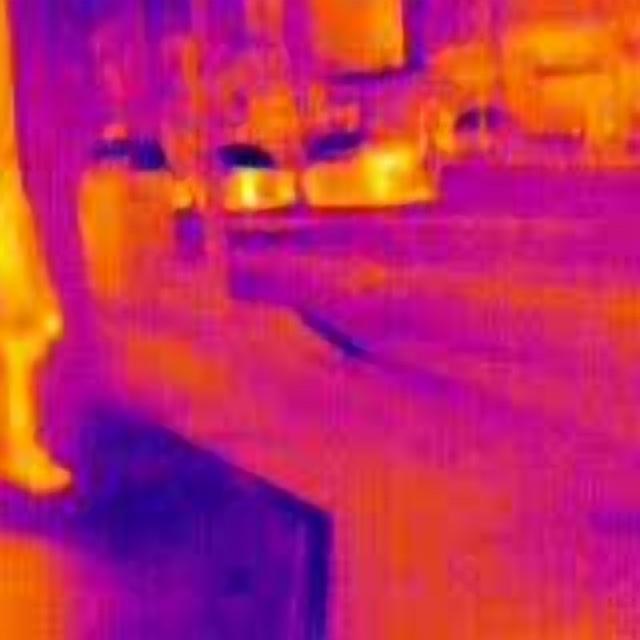
Detected objects:
label: person